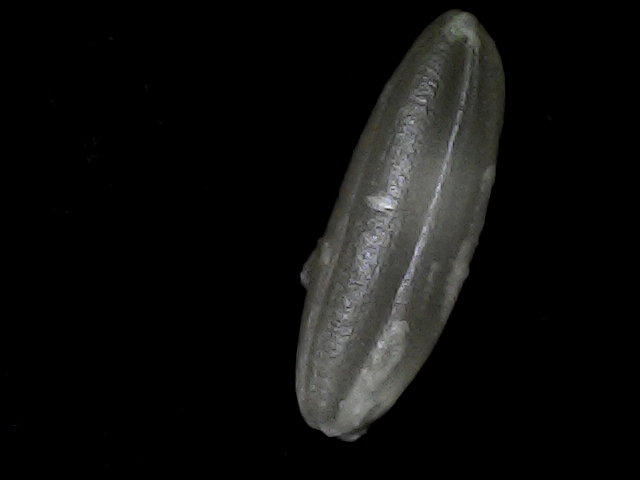
Rice variety: BD49